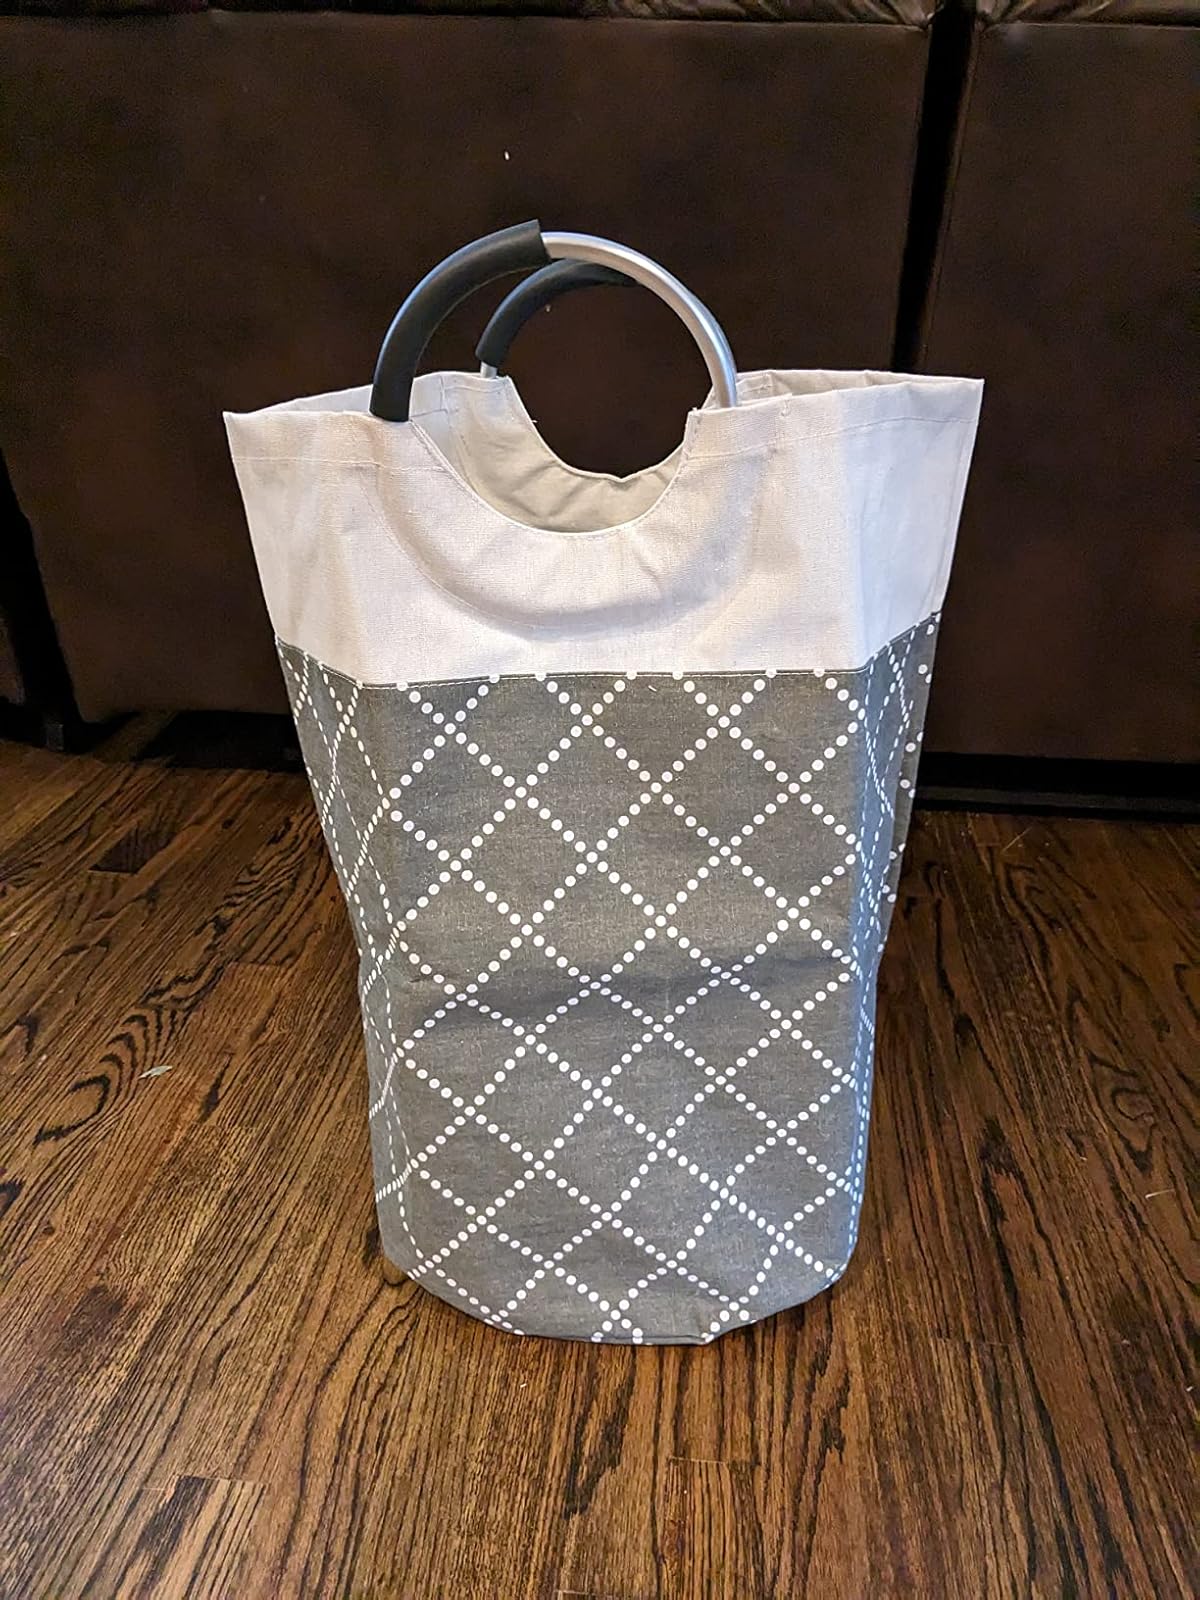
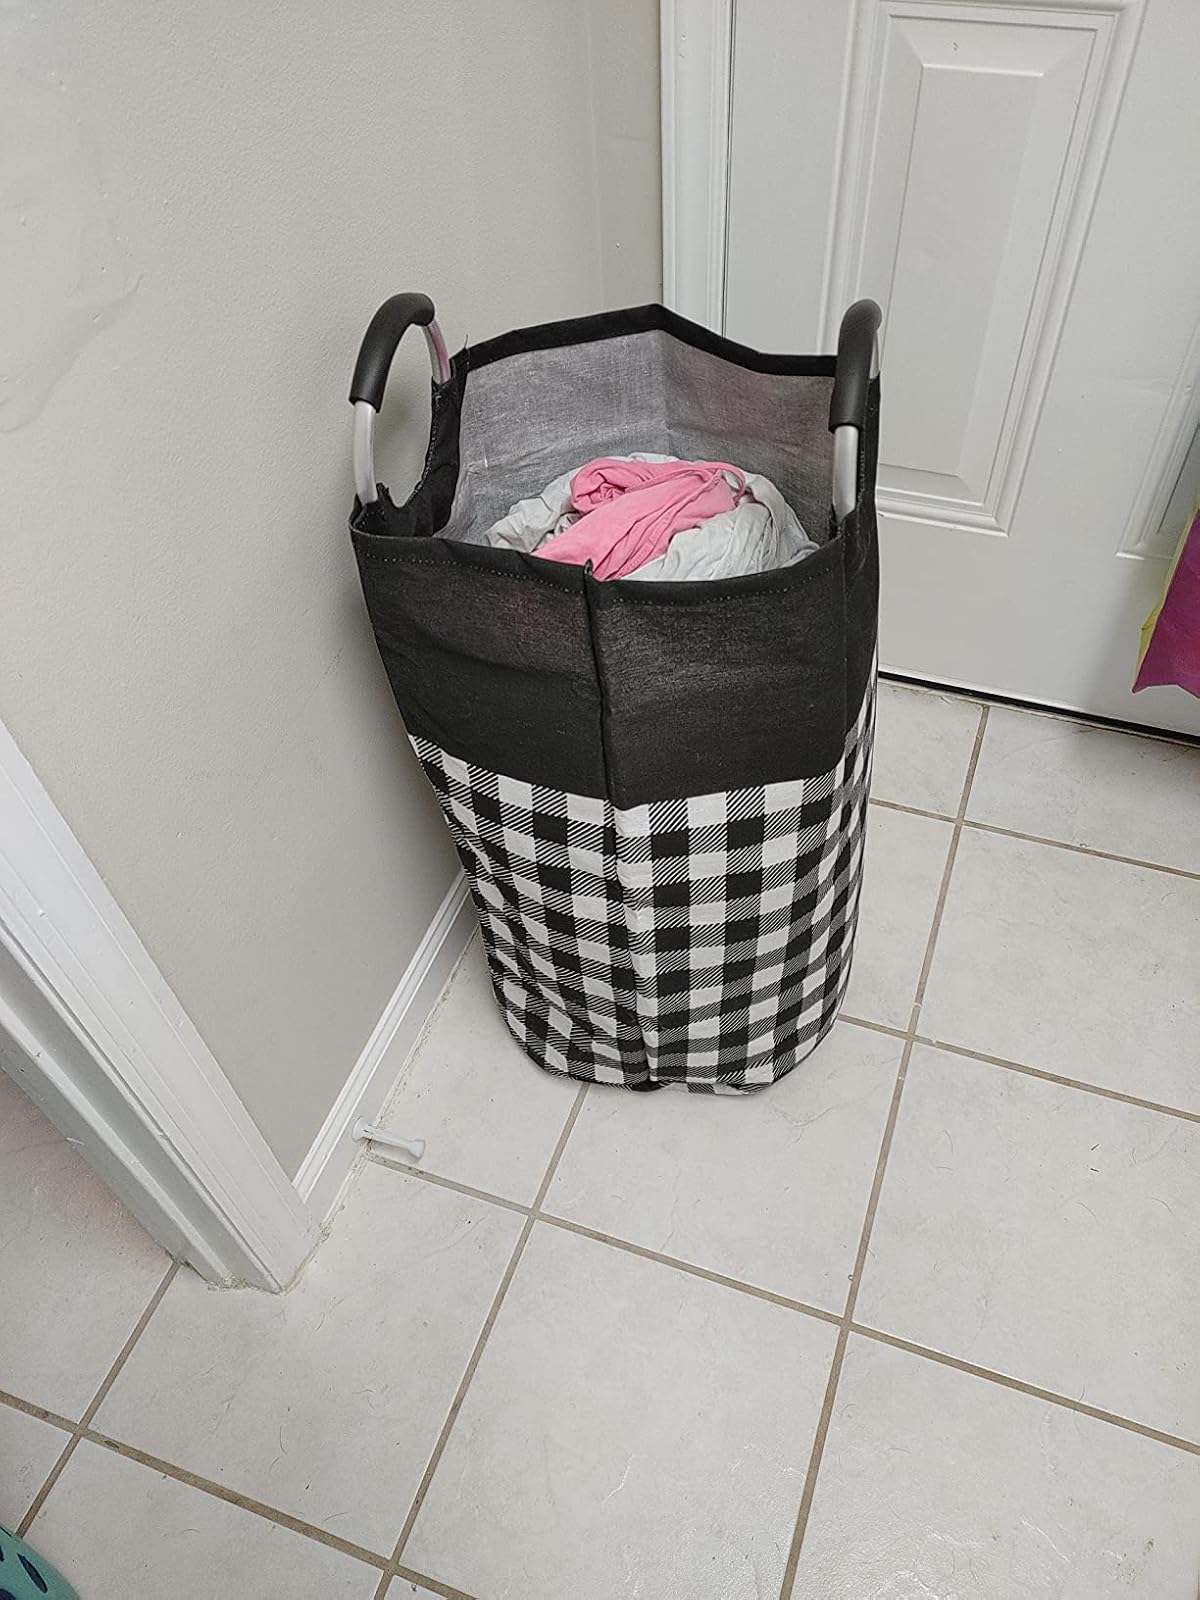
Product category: items_hamper
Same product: no